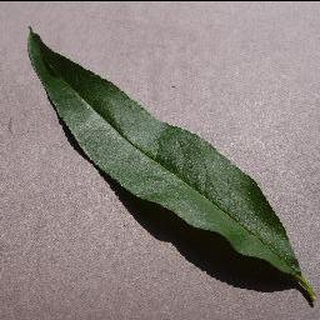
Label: healthy_peach